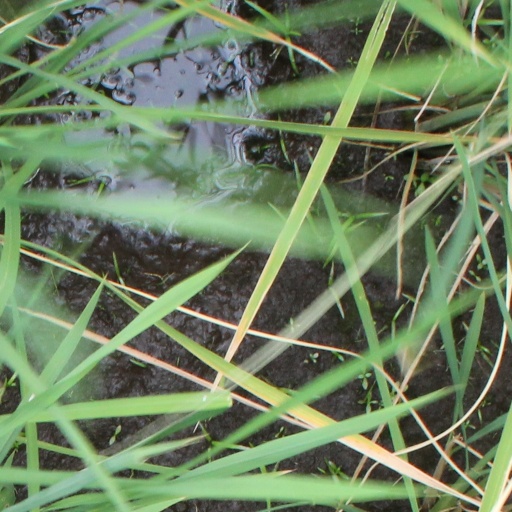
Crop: rice